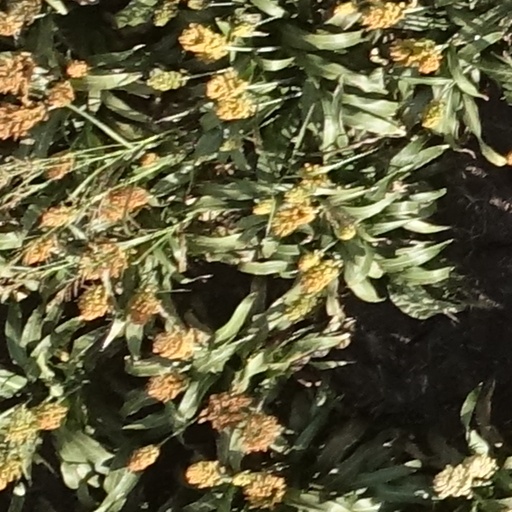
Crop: sorghum